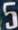
Number: 5